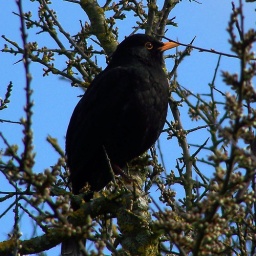
A male blackbird in the blackthorn in How Tun Woods this morning.